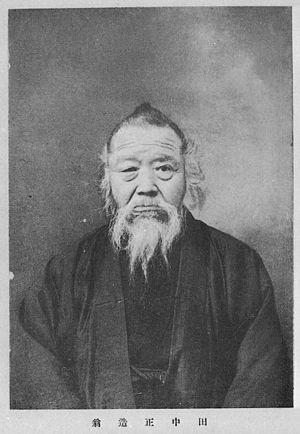
Shōzō Tanaka est un politicien et militant écologiste japonais. Il est particulièrement connu pour son engagement pour la défense des droits des ouvriers victimes de la pollution de la mine de cuivre d'Ashio.